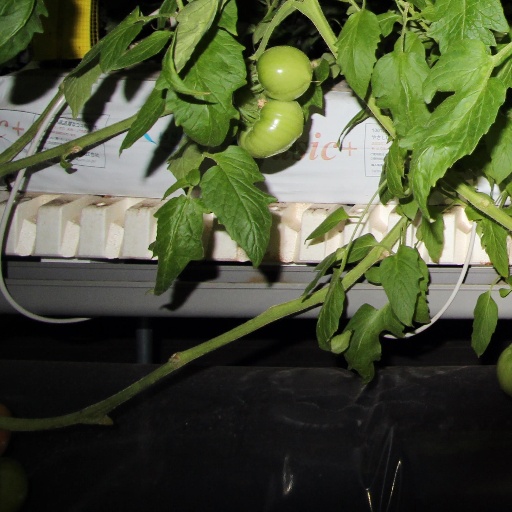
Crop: tomato